VR Group

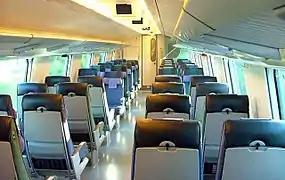
Interior view of the top deck of a VR InterCity2 double-deck carriage.

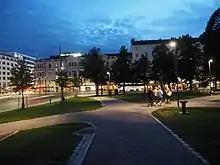
Sleeper trains between Helsinki and Lapland usually stop at Tampere for about half an hour around midnight, giving adventurous passengers time to briefly visit the city.

The wide Finnish loading gauge allows the passenger coaches to be considerably wider than most European passenger coaches. The aisle and seats are wider than in other European trains in the standard 2+2 configuration, and in commuter traffic 3+2 seat configuration is used to allow more seats for the same train length. The last wooden-bodied carriages were withdrawn by the mid-1980s. Prior to the 1970s these had been the mainstay of VR's passenger rolling stock.